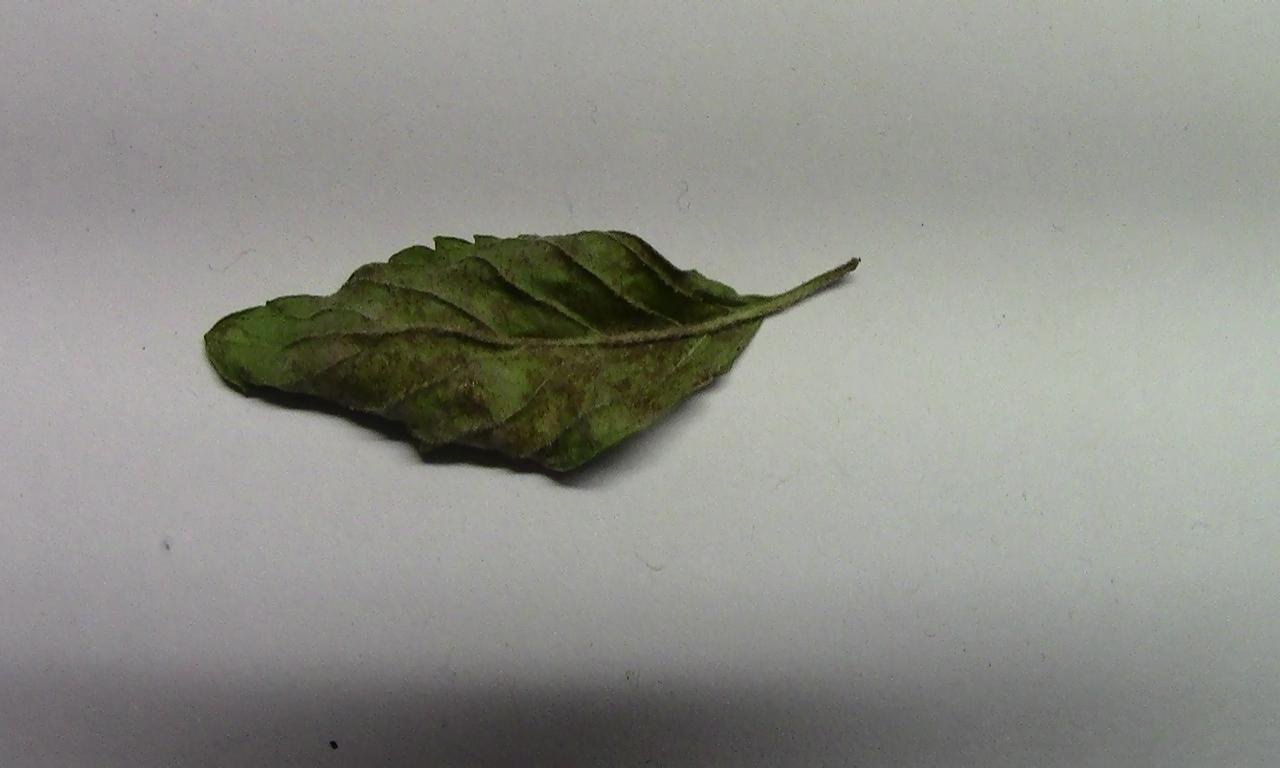
Label: Spoiled